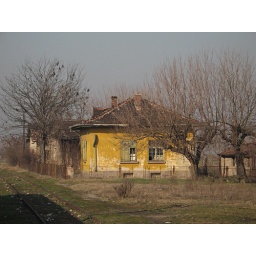
Rural yellow house near the railway